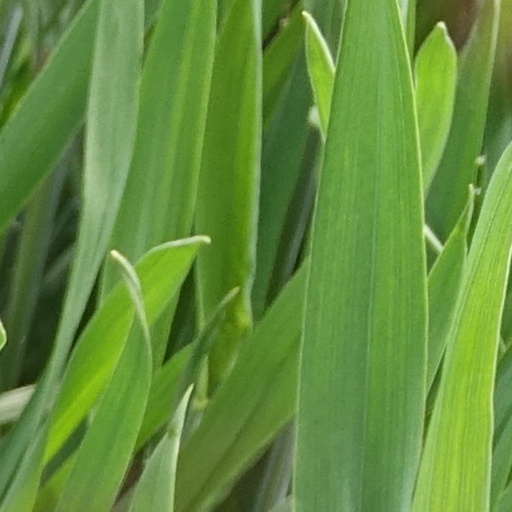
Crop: wheat